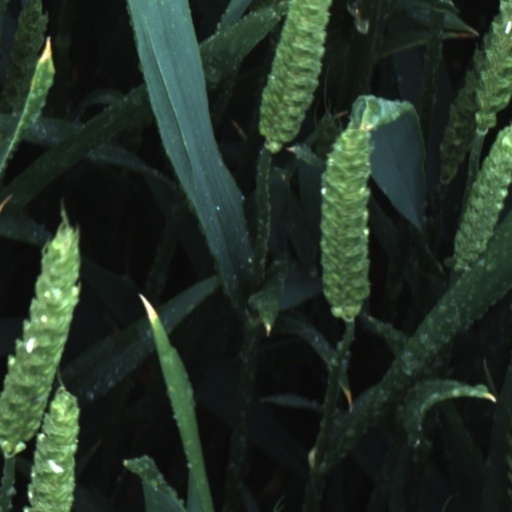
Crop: wheat